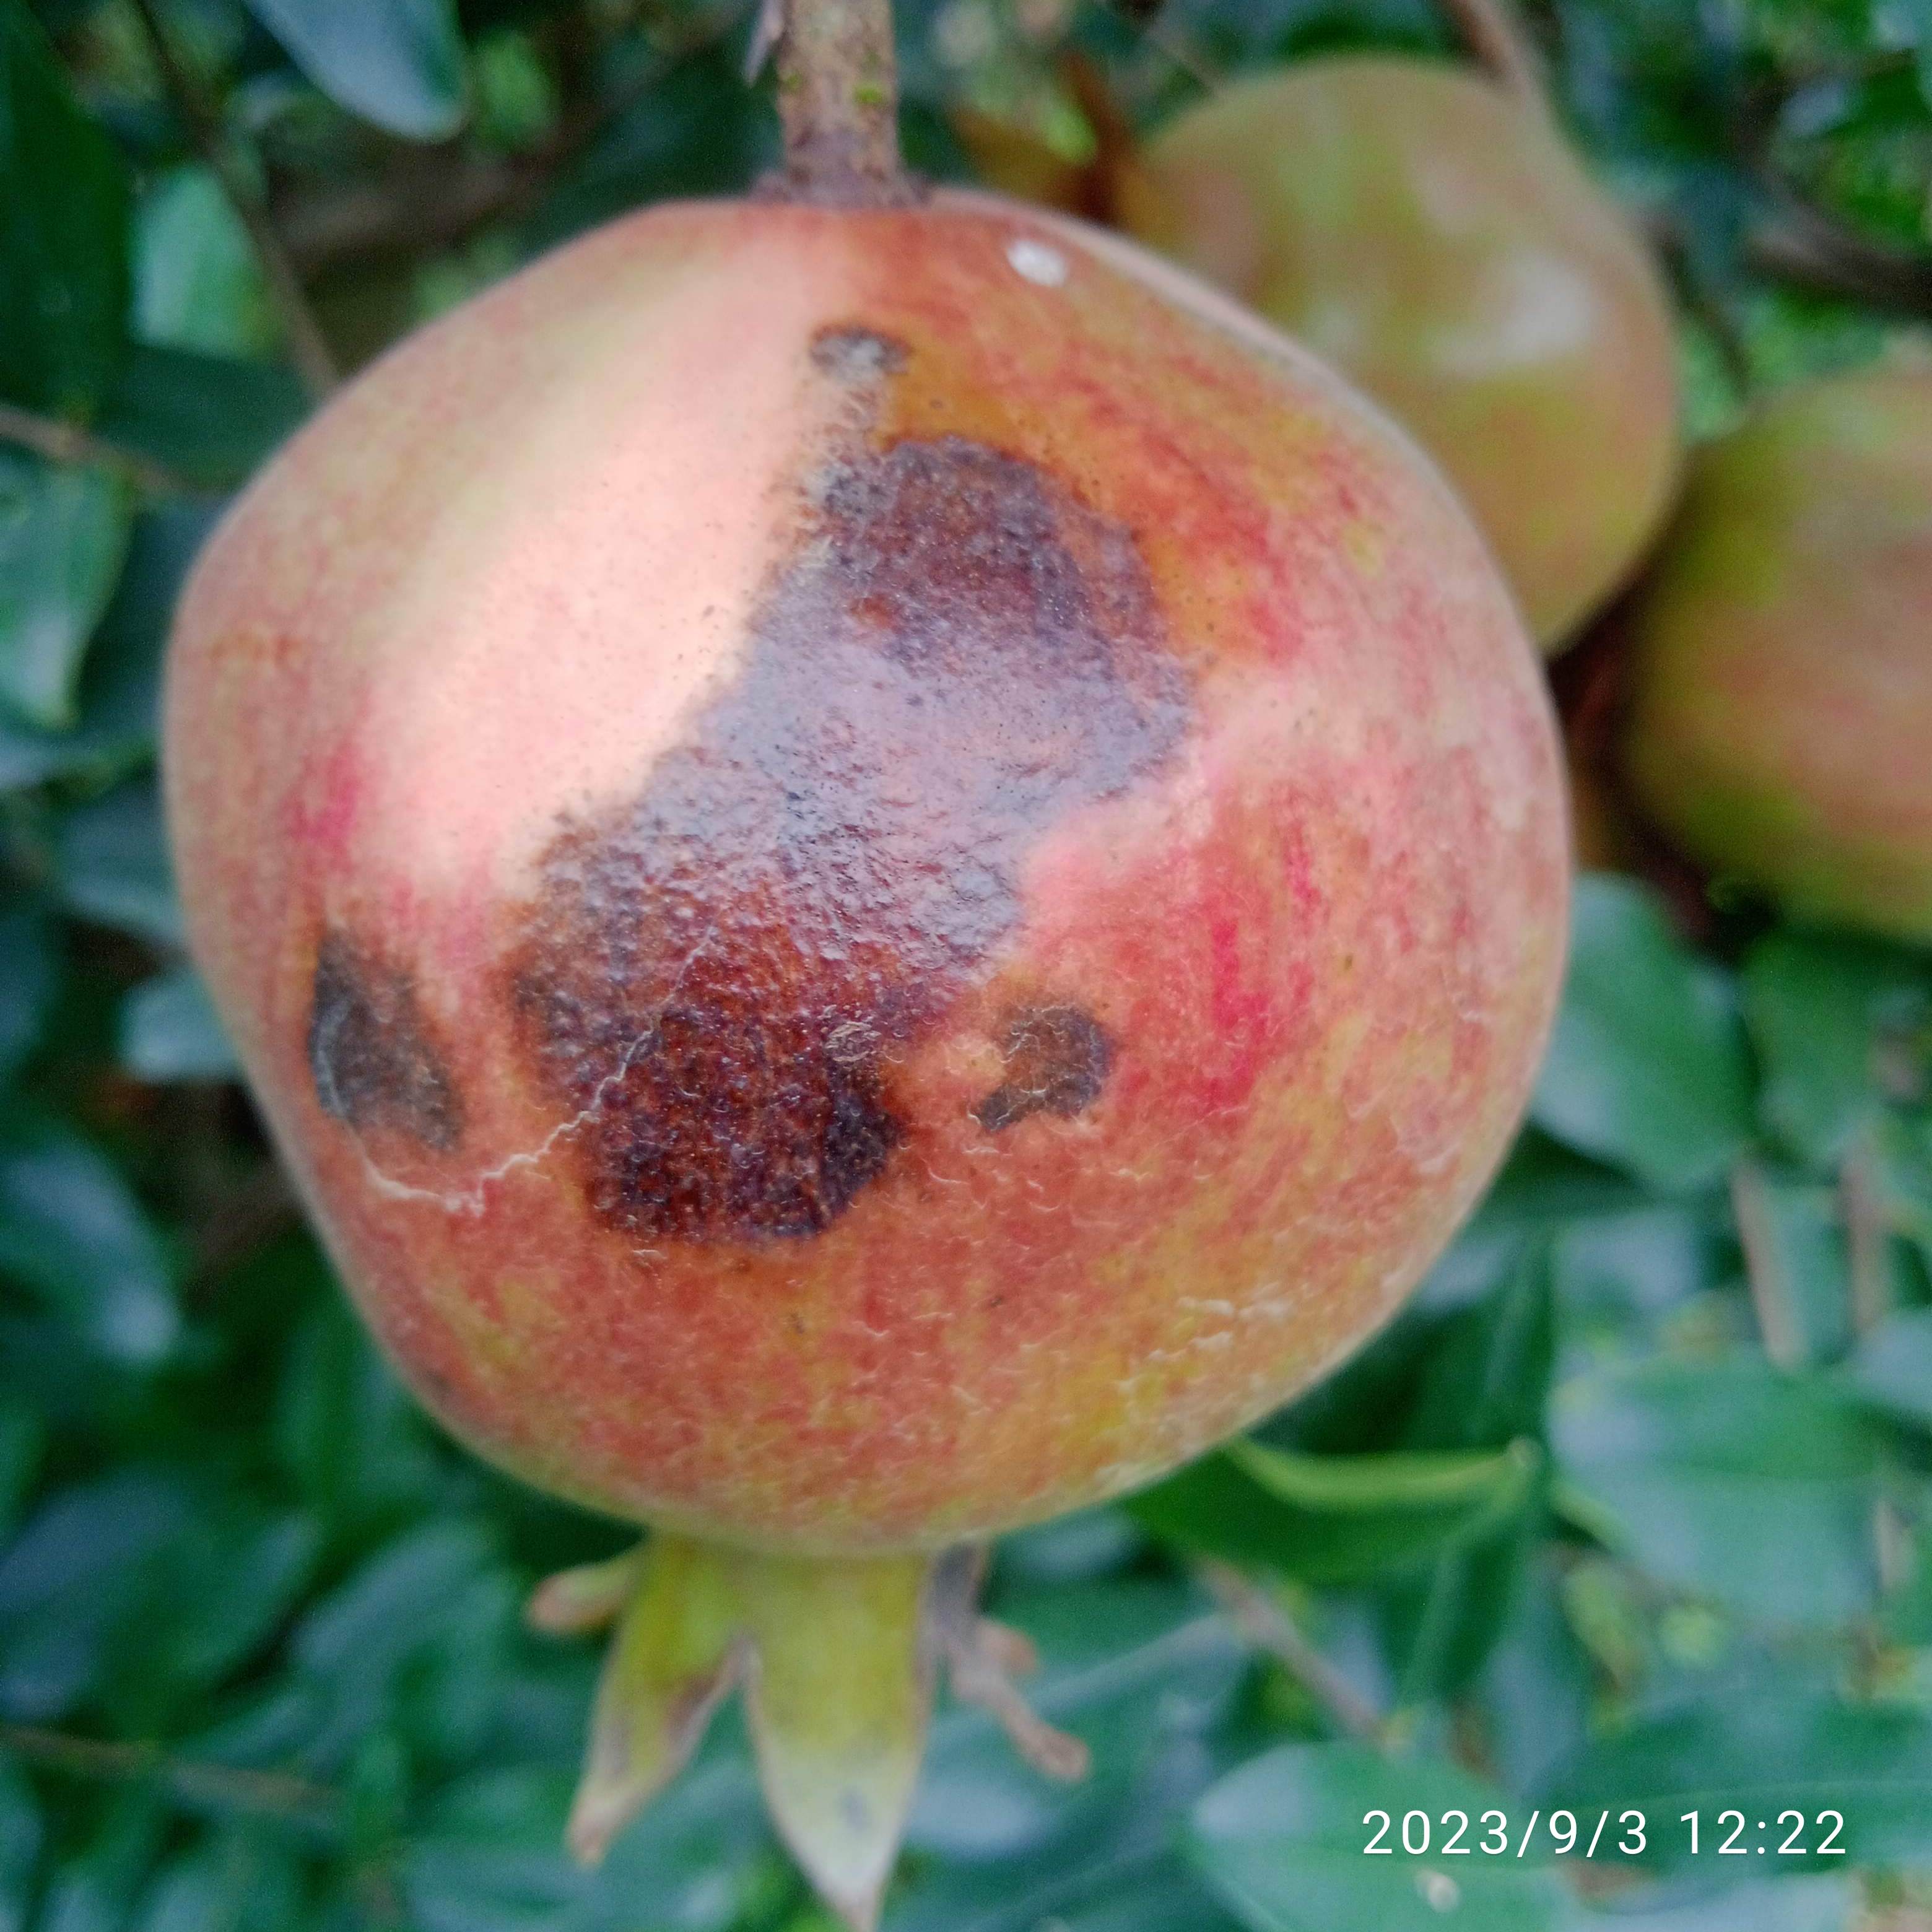
Label: Anthracnose